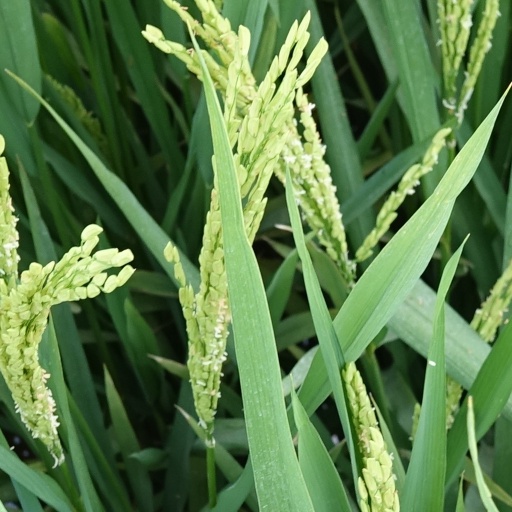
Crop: rice